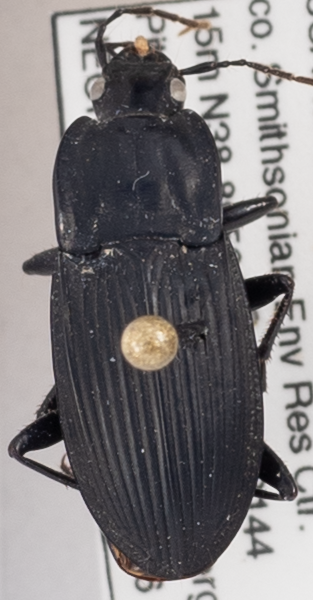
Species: Dicaelus elongatus
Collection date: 2022-05-26 04:00:00
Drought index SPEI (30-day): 0.8
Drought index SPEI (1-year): -0.184
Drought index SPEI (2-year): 1.45